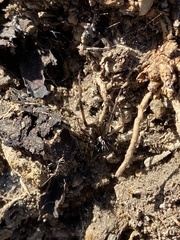
Species: Lactrodectus_hesperus